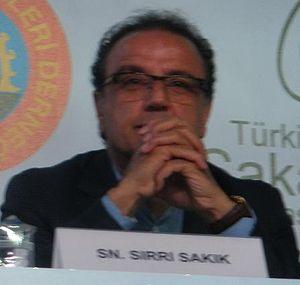
Sirri Sakik, né le 1ᵉʳ août 1957 dans la région de Muş, est un homme politique et journaliste kurde. Il est marié et père de trois enfants. Il a travaillé pour les journaux Cumhuriyet et Vatan.